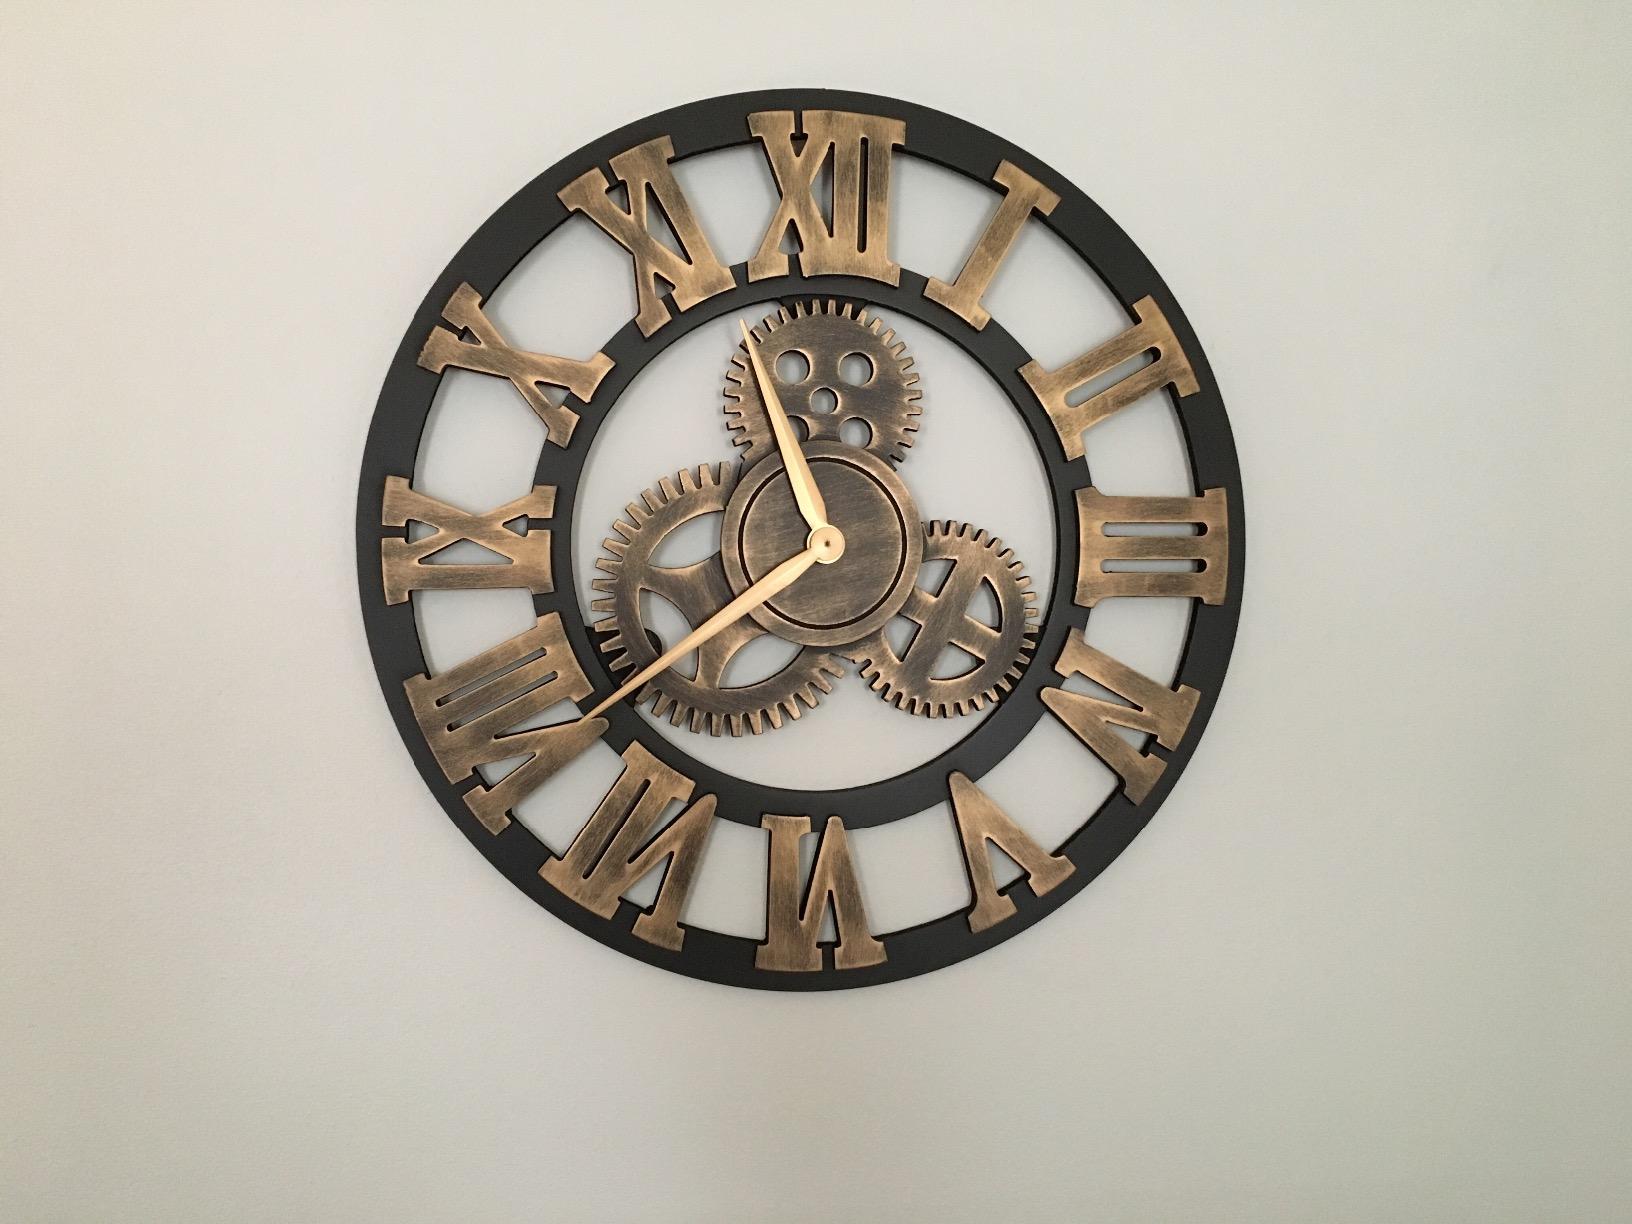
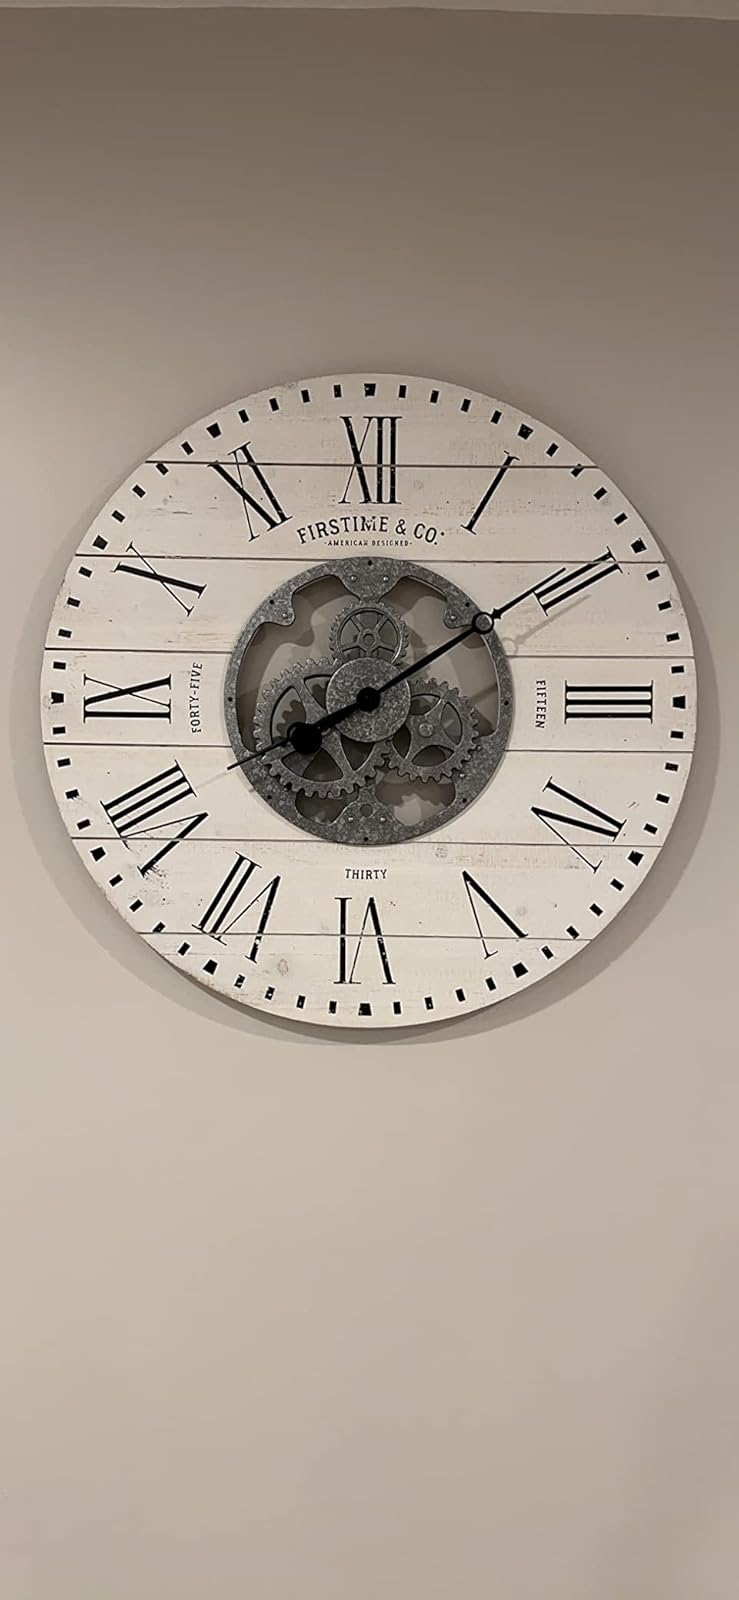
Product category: clock
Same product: no